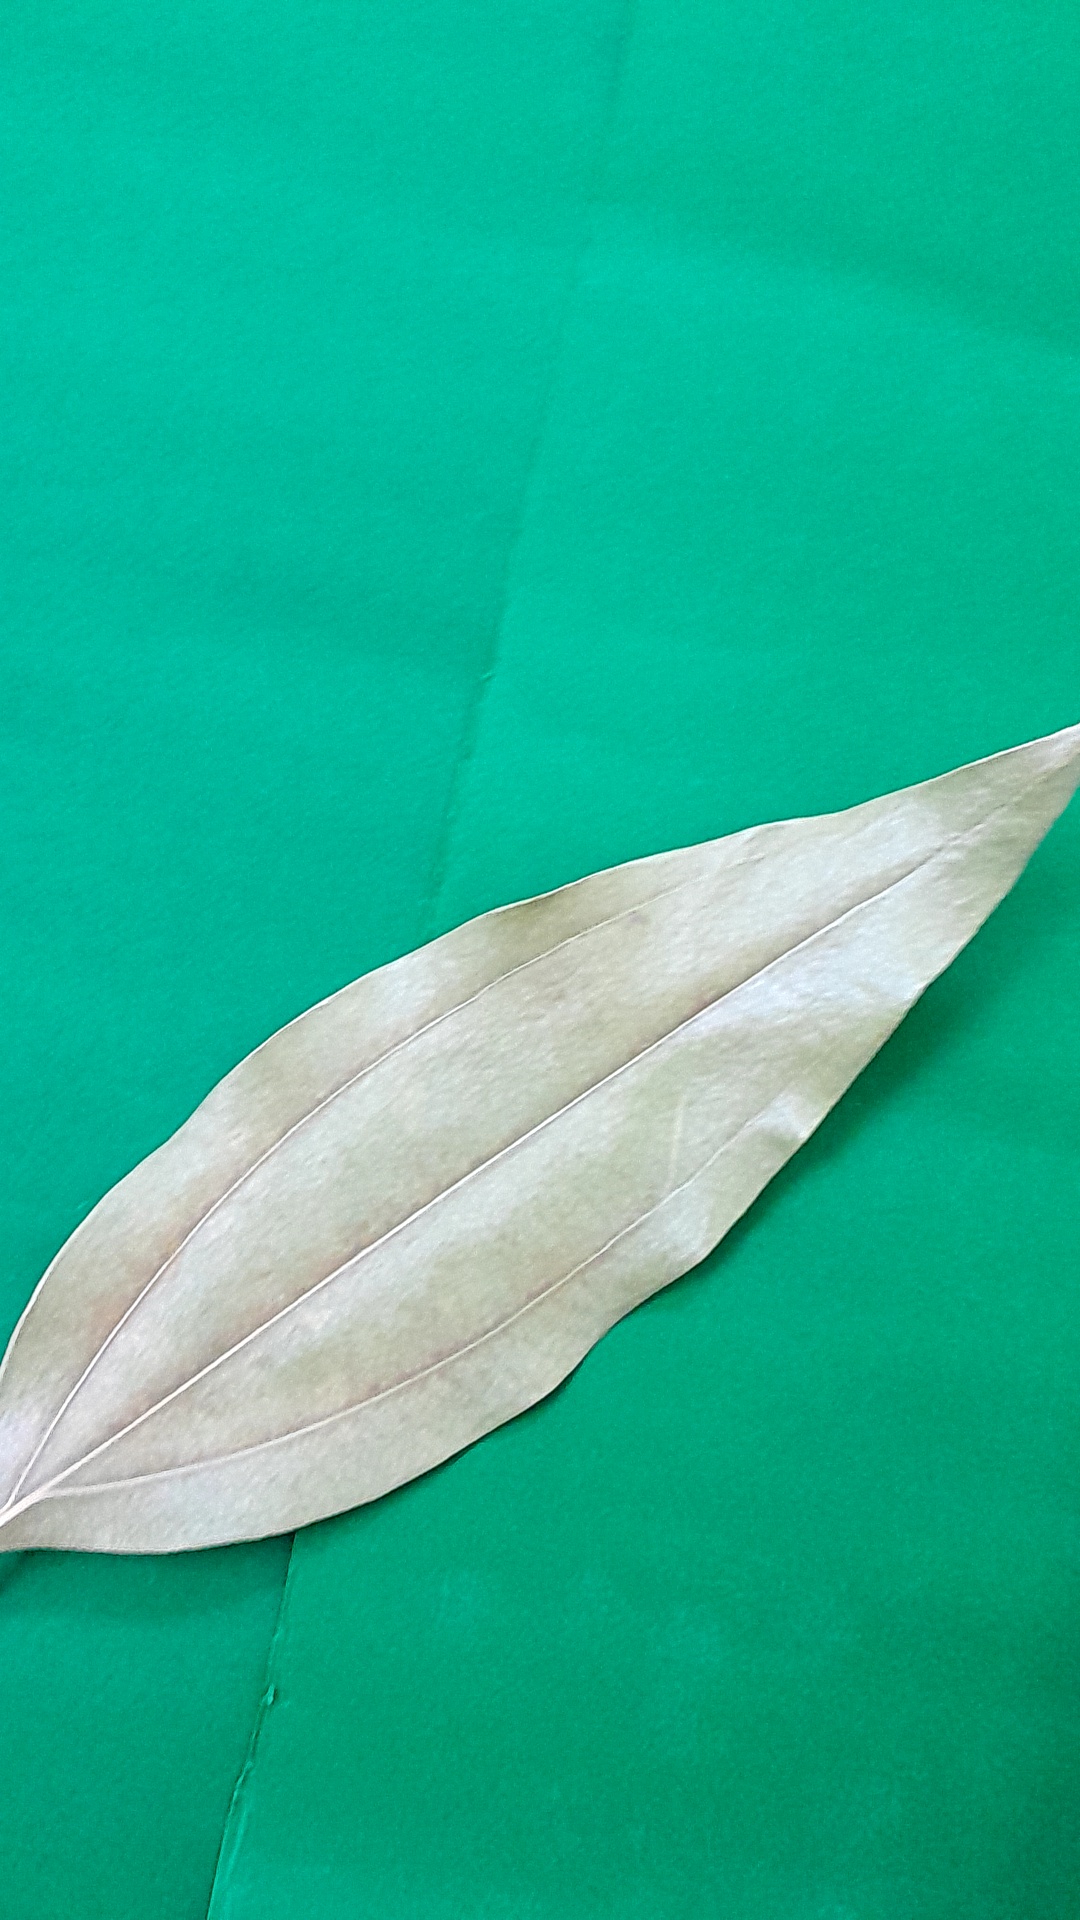
Label: Dry Leaf